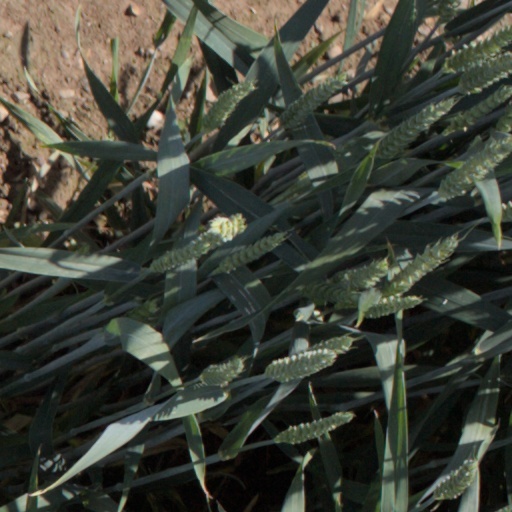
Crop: wheat